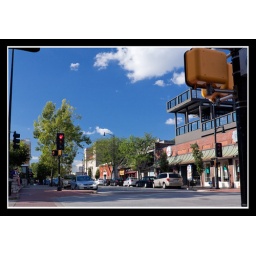
clear sky + CPL filter are like some +'s of saturation in lightroom.